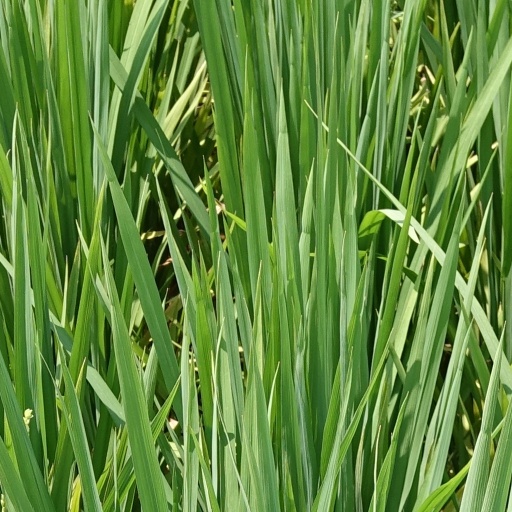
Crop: rice